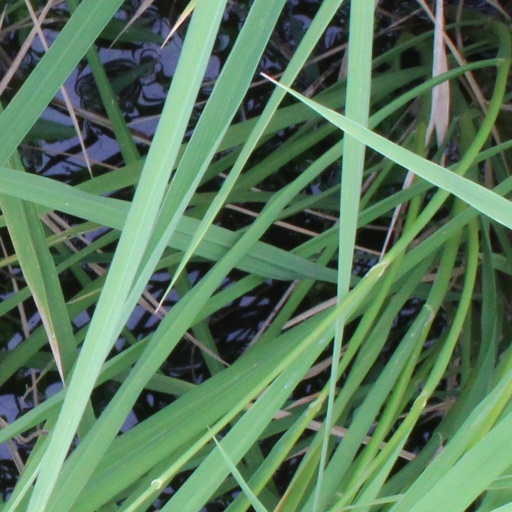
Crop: rice